India at the 1920 Summer Olympics

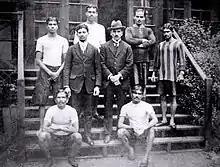
Indian Olympic delegation 1920: (top row, l-to-r:) D. Shinde, Bannerjee, Navale, Chaugule; (middle:) Bhoot, Fyzee; (seated:) Datar, Kaikadi

Two wrestlers Kumar Navale (Pune) and Dinkarrao Shinde (Shivaji Peth, Kolhapur, Maharashtra) competed for India in 1920. It was the nation's debut appearance in the sport. Navale was defeated in his first match, but Dinkarrao Shinde won in the quarterfinals to reach the semifinals before losing twice to finish in fourth.